Serhiy Symonenko

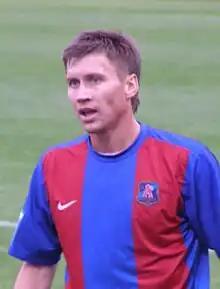
Serhiy Symonenko (2010)

Serhiy Yuriyovych Symonenko (born 12 June 1981) is a Ukrainian retired football defender.